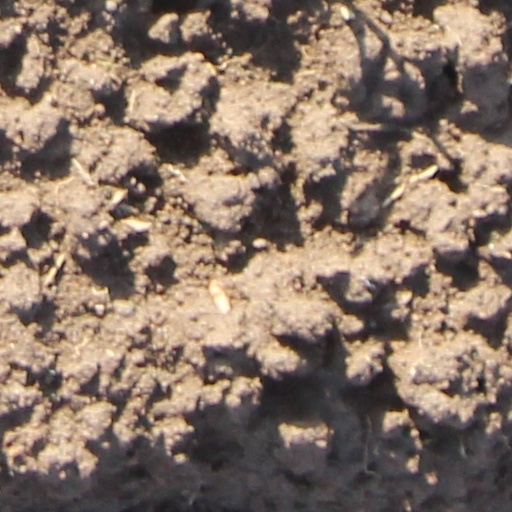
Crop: wheat